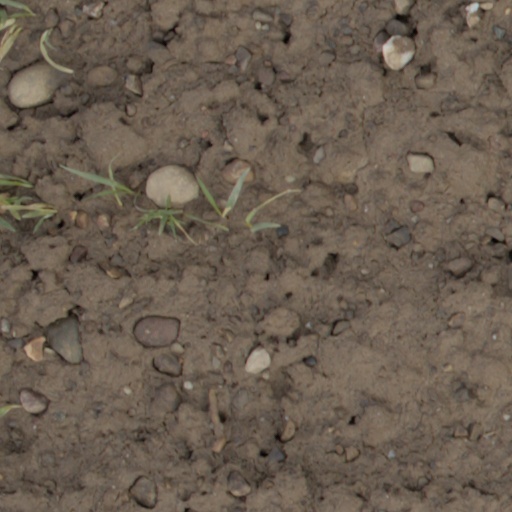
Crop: wheat